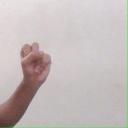
अक्षर: स